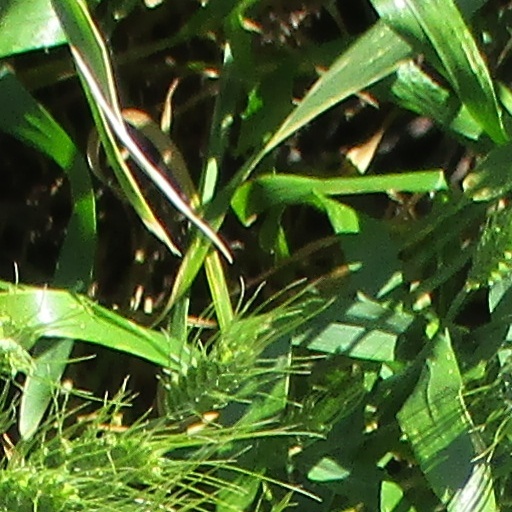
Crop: wheat